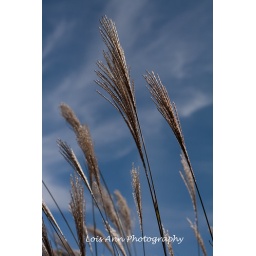
Pampas grass in the sky 347/365